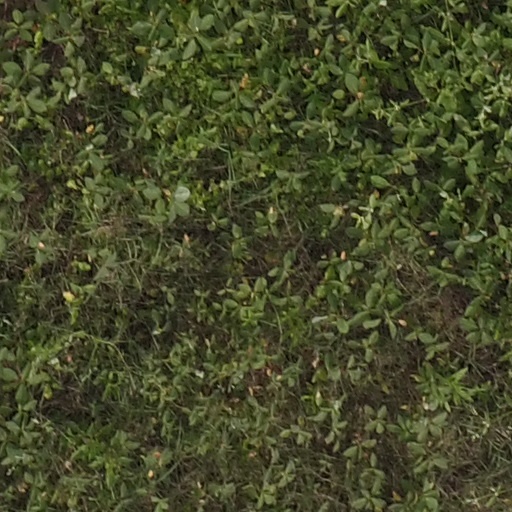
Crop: maize; corn